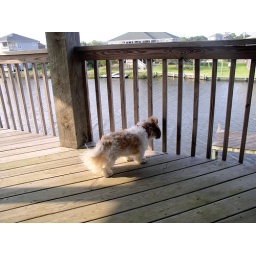
Shot at the beach house on the Outer Banks in North Carolina